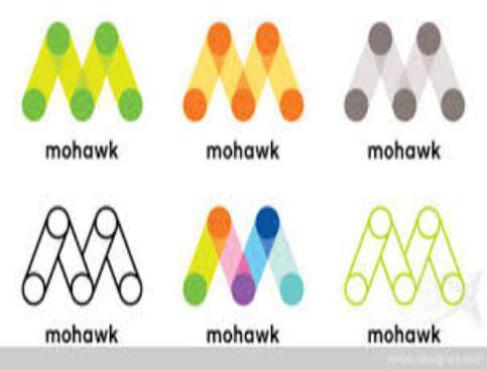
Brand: mohawk-1
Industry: Leisure